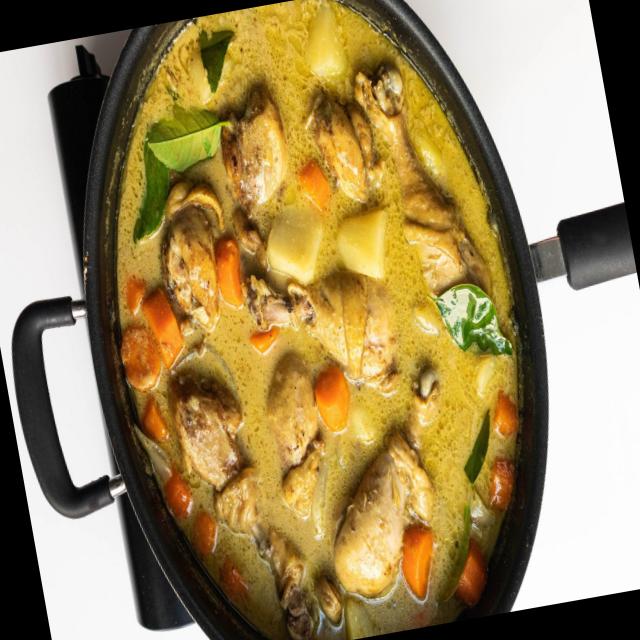
Dish: chicken_curry